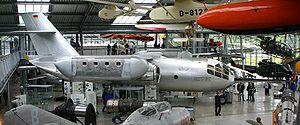
La société Dornier est une entreprise allemande de construction aéronautique.